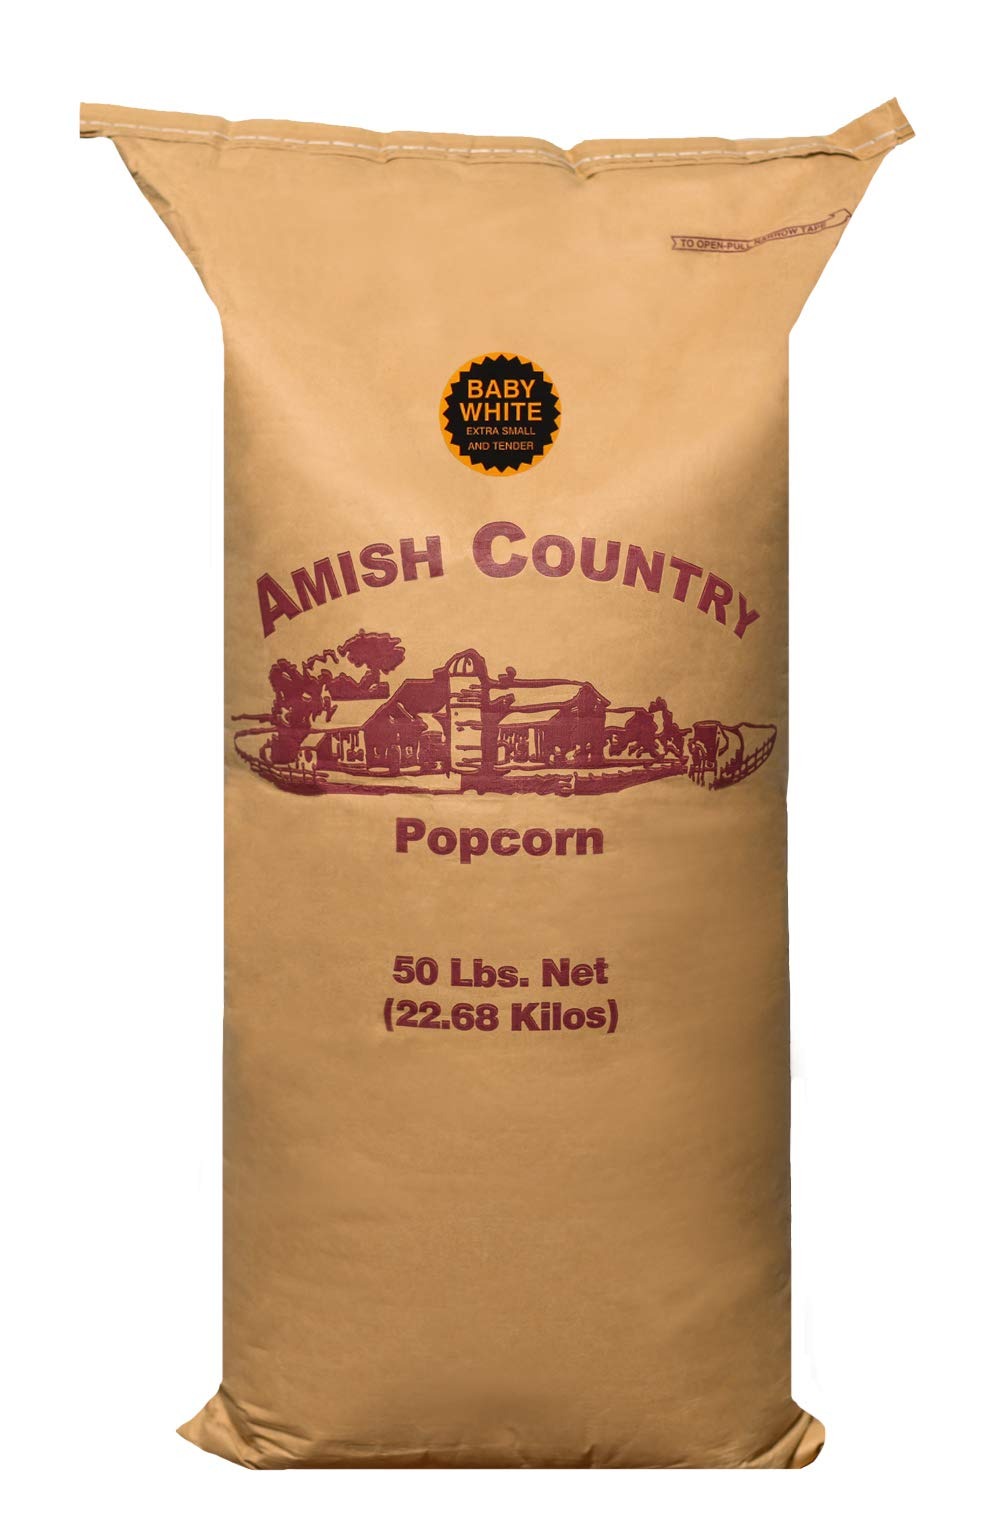
Item Name: Amish Country Popcorn | 50 lb Bag | Baby White Popcorn Kernels | Old Fashioned, Non-GMO and Gluten Free (Baby White - 50 lb Bag)
Bullet Point 1: 50 LB BAG OF BABY WHITE POPCORN KERNELS - This delicious, gourmet popcorn is made in the heart of Amish country.
Bullet Point 2: STORING YOUR POPCORN - For long-term storage, we recommend keeping your popcorn in a resealable plastic or glass container in a cool, dry place. Any intense heat or high humidity can drastically shorten the shelf life of popcorn, as with all grains.
Bullet Point 3: NON-GMO & GLUTEN FREE - With our products being Non-GMO and Gluten Free, you can eat this popcorn with peace of mind!
Bullet Point 4: LOW CALORIE - Not only is our Popcorn low calorie, but it is delicious and healthy as well!
Bullet Point 5: TREE NUT & PEANUT FREE - You don't have to worry about nut allergies with Amish Country Popcorn products. You can grab a bag, pop it, and you're ready to enjoy the deliciousness.
Product Description: Amish Country Popcorn produces over 13 varieties of popcorn that are home grown in the rolling cornfields of Berne, Indiana. All of of our popcorn is non-GMO, gluten and preservative free. At Amish Country Popcorn, we are committed to keeping popcorn simple and natural.
Value: 800.0
Unit: Ounce

Price: 58.49